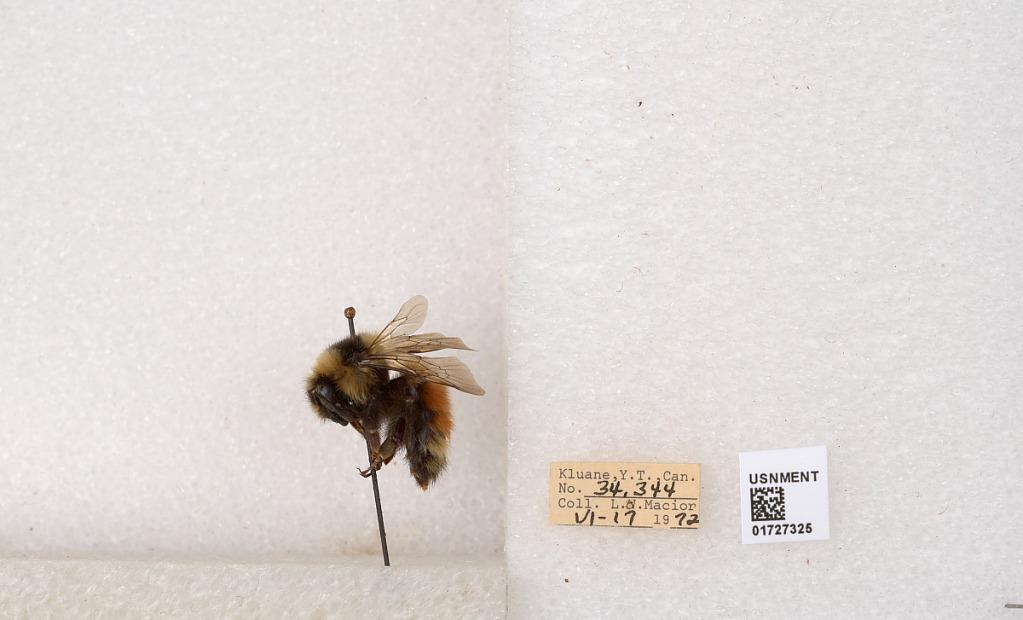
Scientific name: Bombus (Pyrobombus) sylvicola Kirby
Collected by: L. Macior
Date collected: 1972-6-17
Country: Canada
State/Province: Yukon Teritory
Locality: Kluane National Park and Reserve
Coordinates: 60.7493, -139.504